Robert Chambers (oarsman)

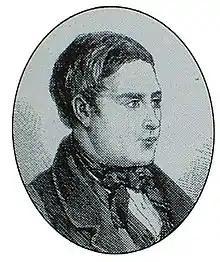

Robert Chambers (14 June 1831 – 4 June 1868) was a Tyneside professional oarsman. He became the Tyne, Thames, English and World Sculling Champion.